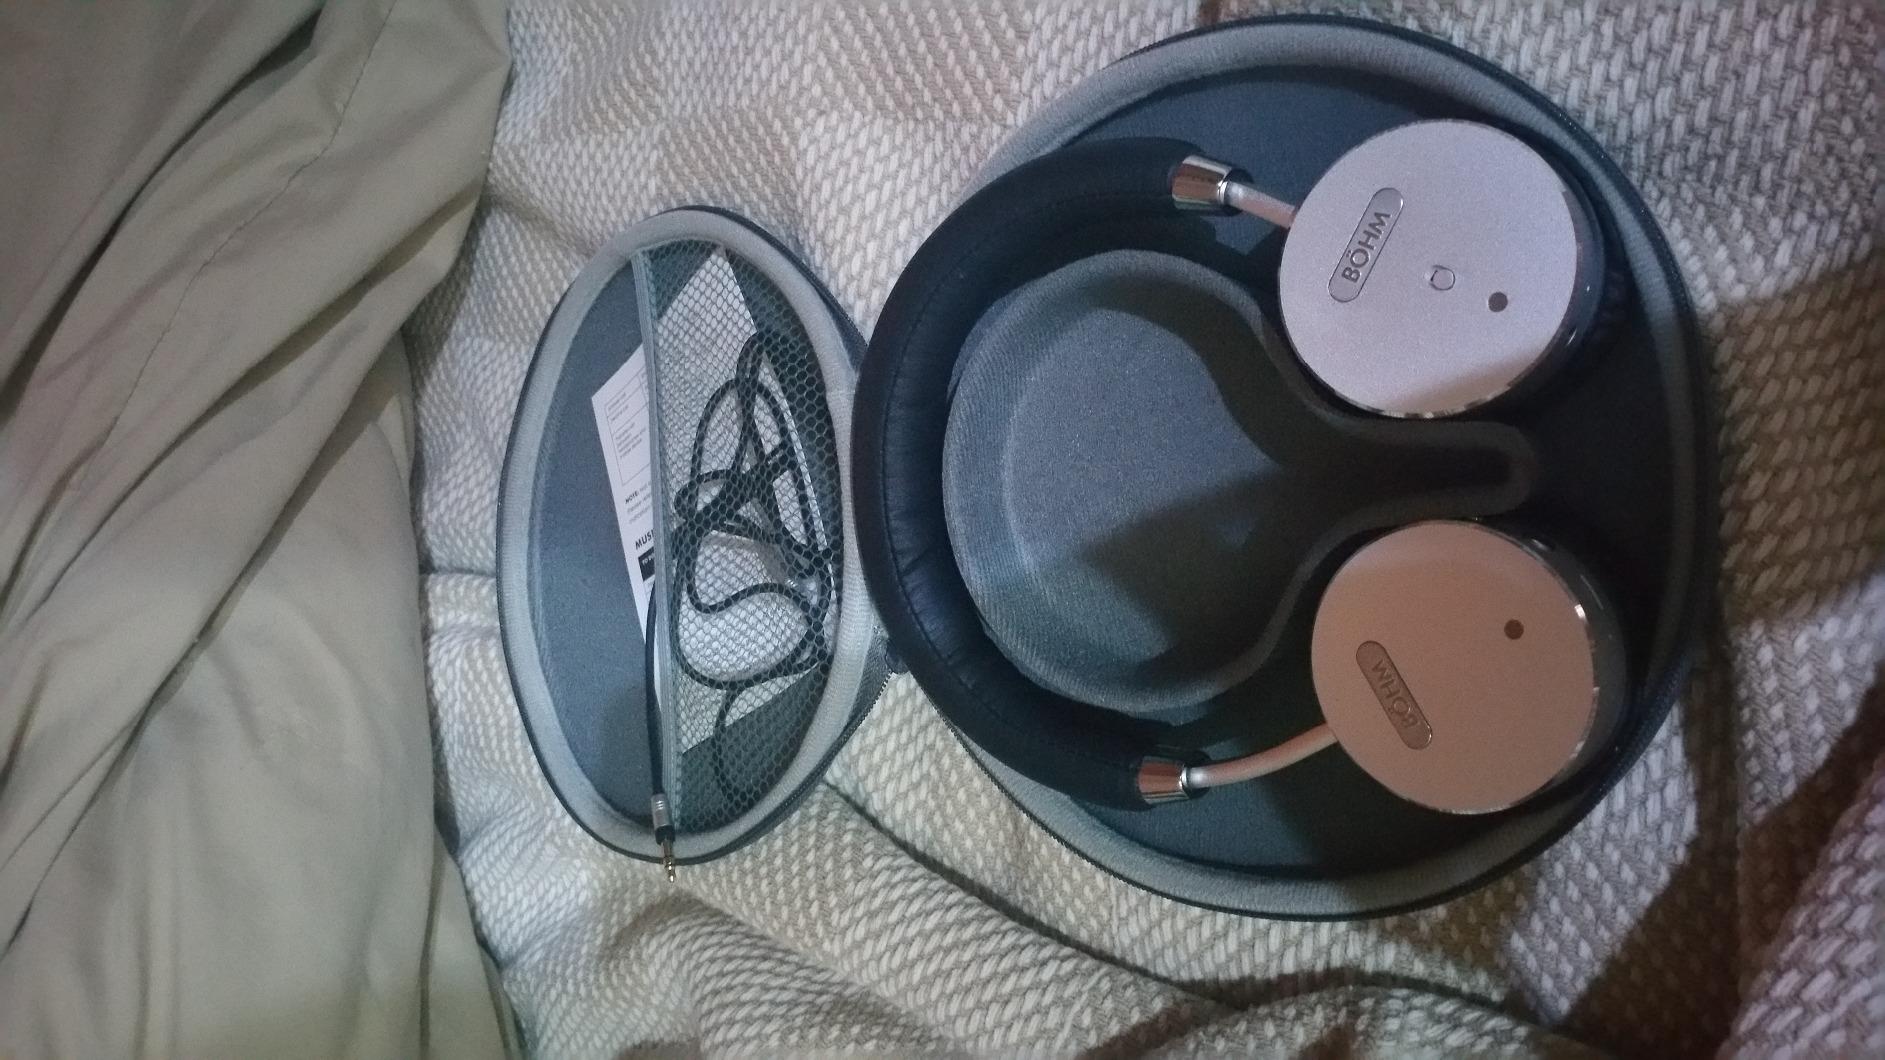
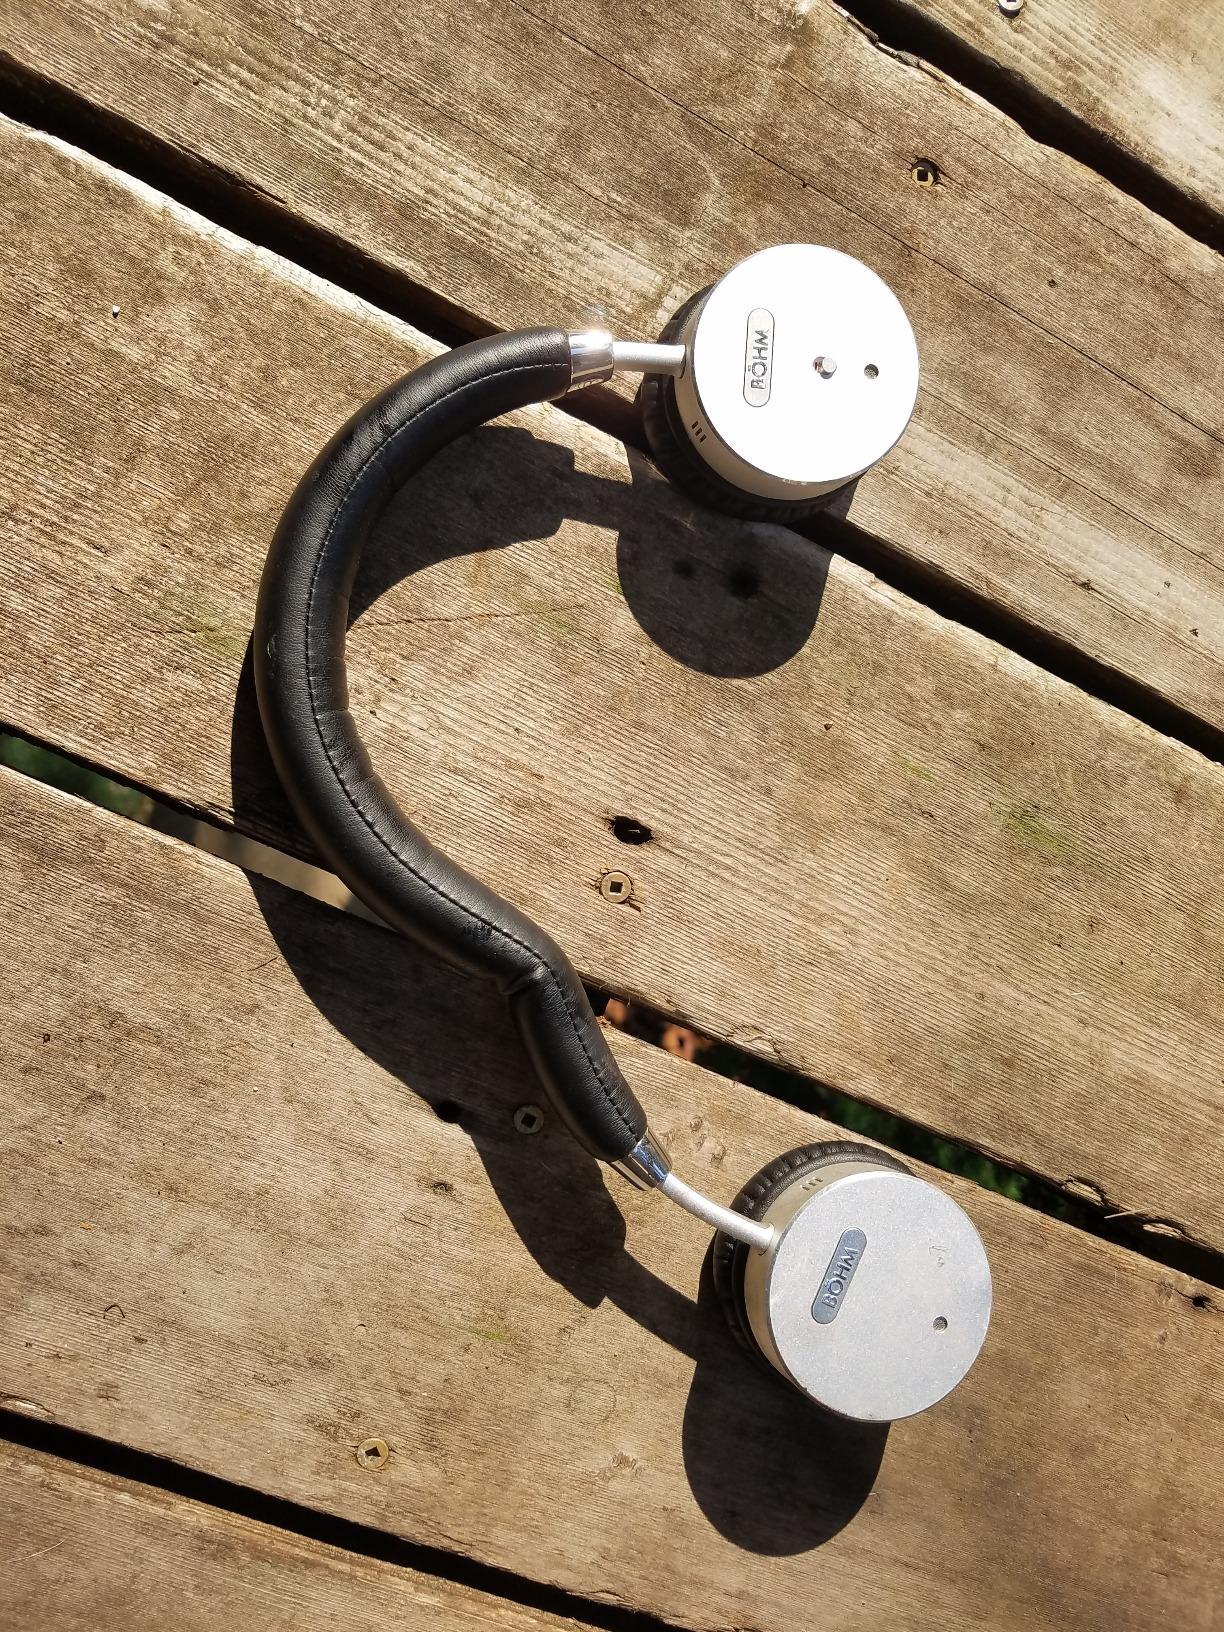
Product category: headphones
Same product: yes